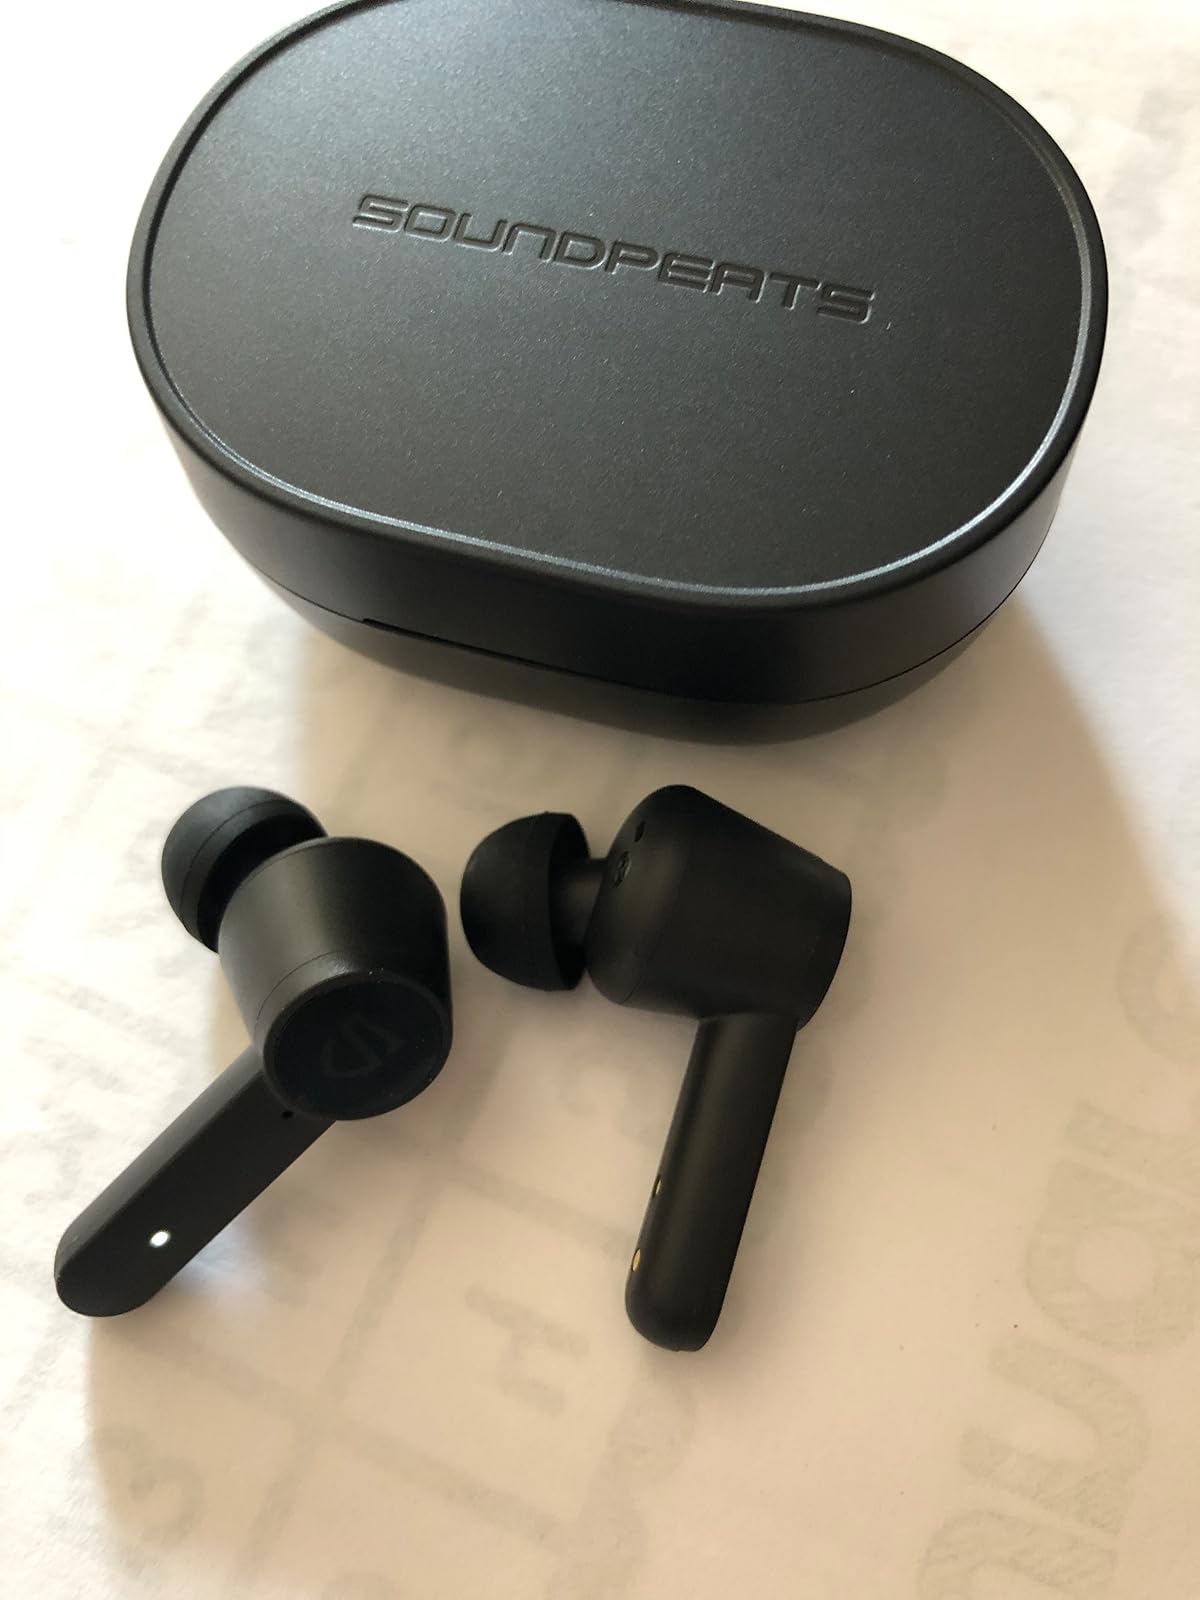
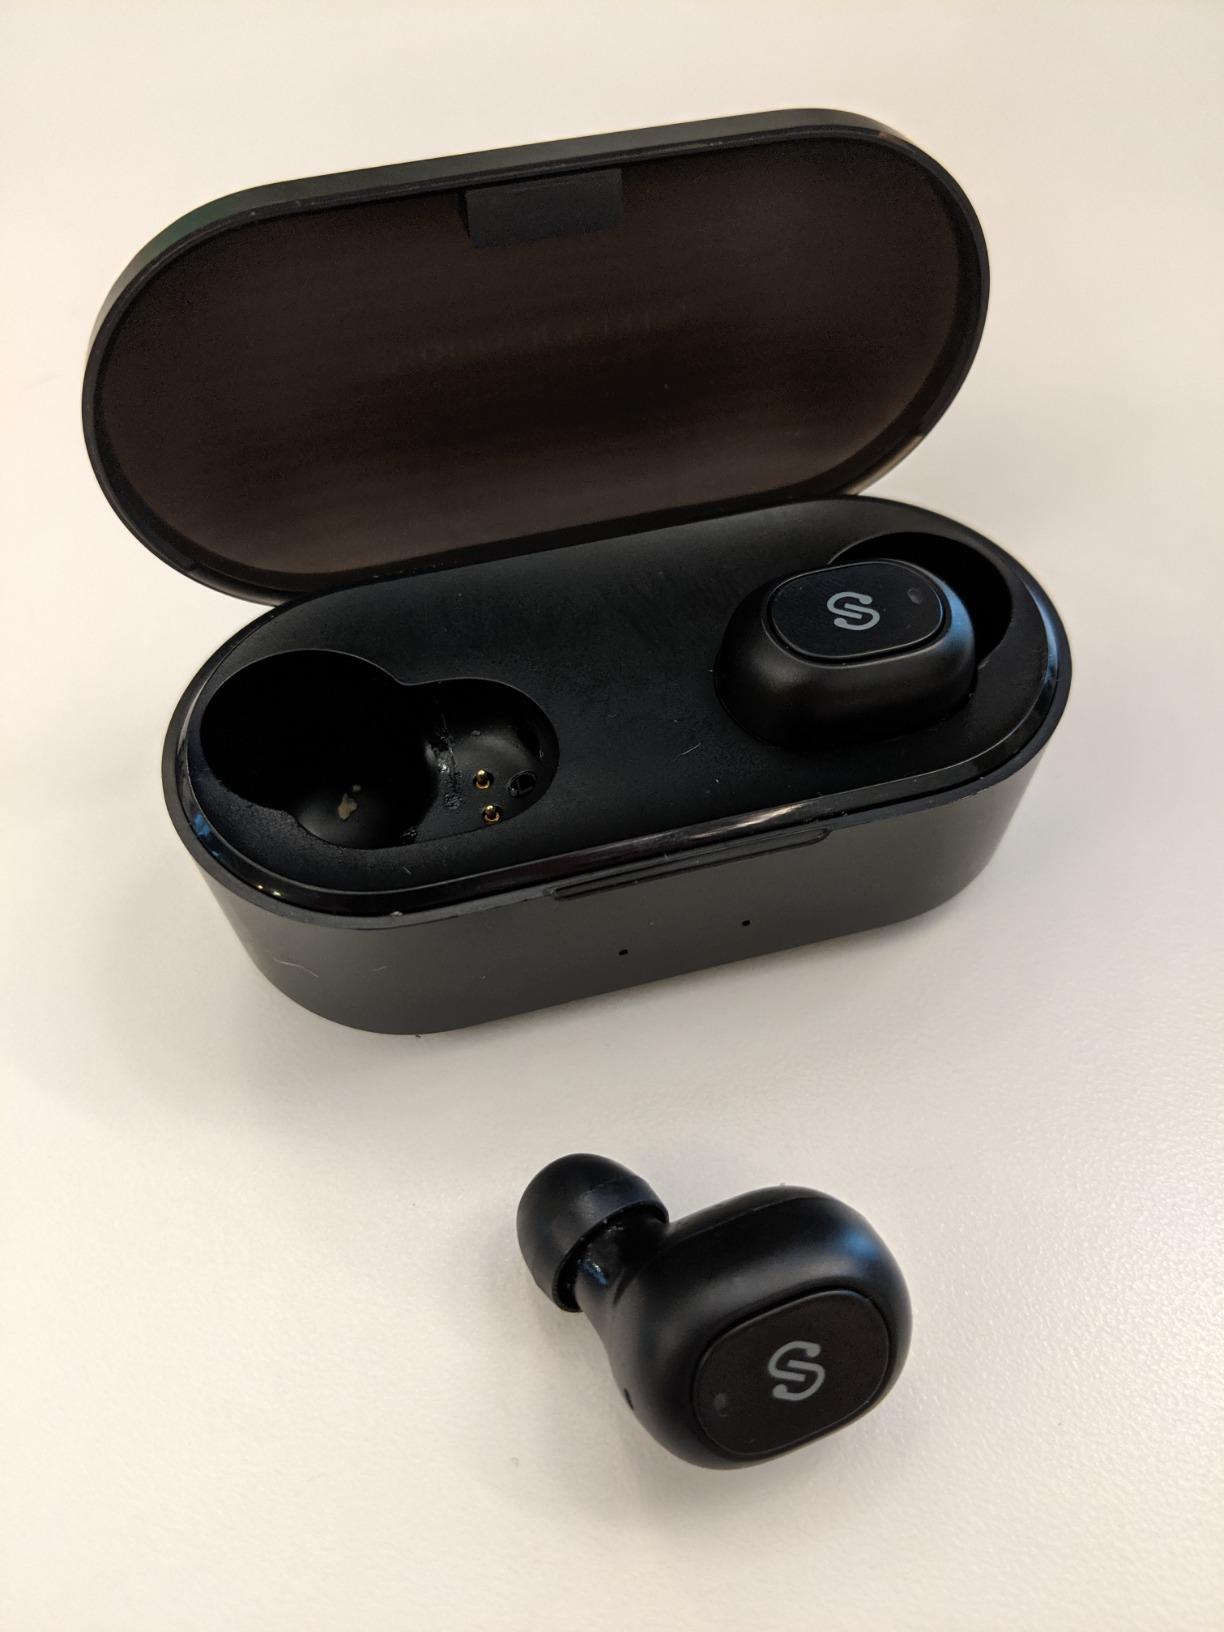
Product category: earbuds
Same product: no